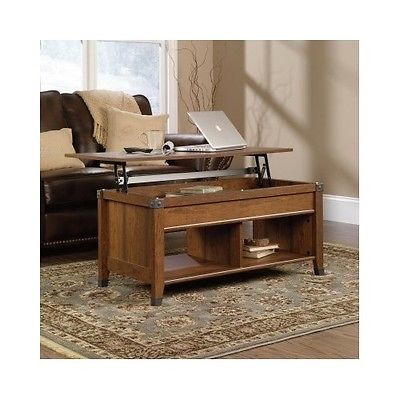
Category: table